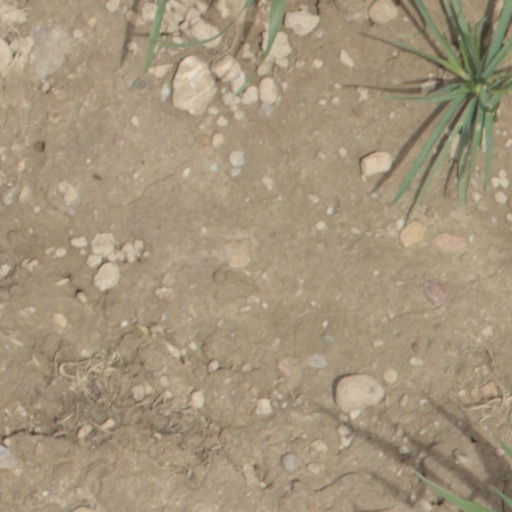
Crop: wheat